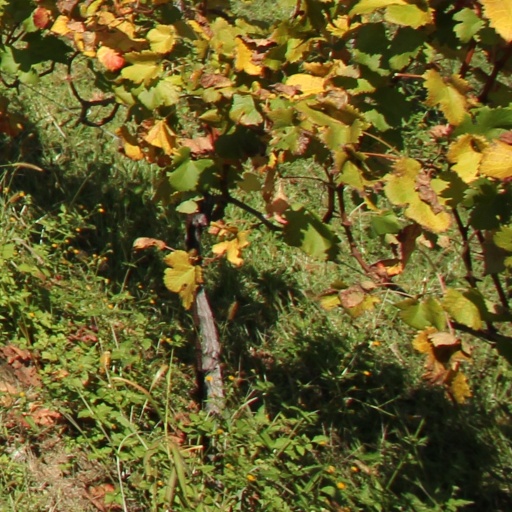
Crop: grape